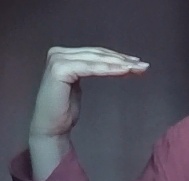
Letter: haa